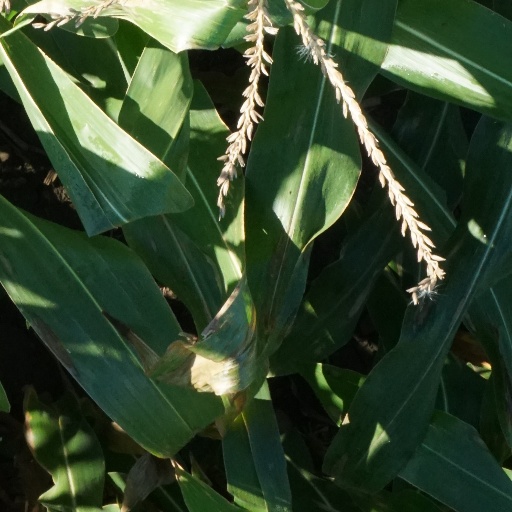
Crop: maize; corn